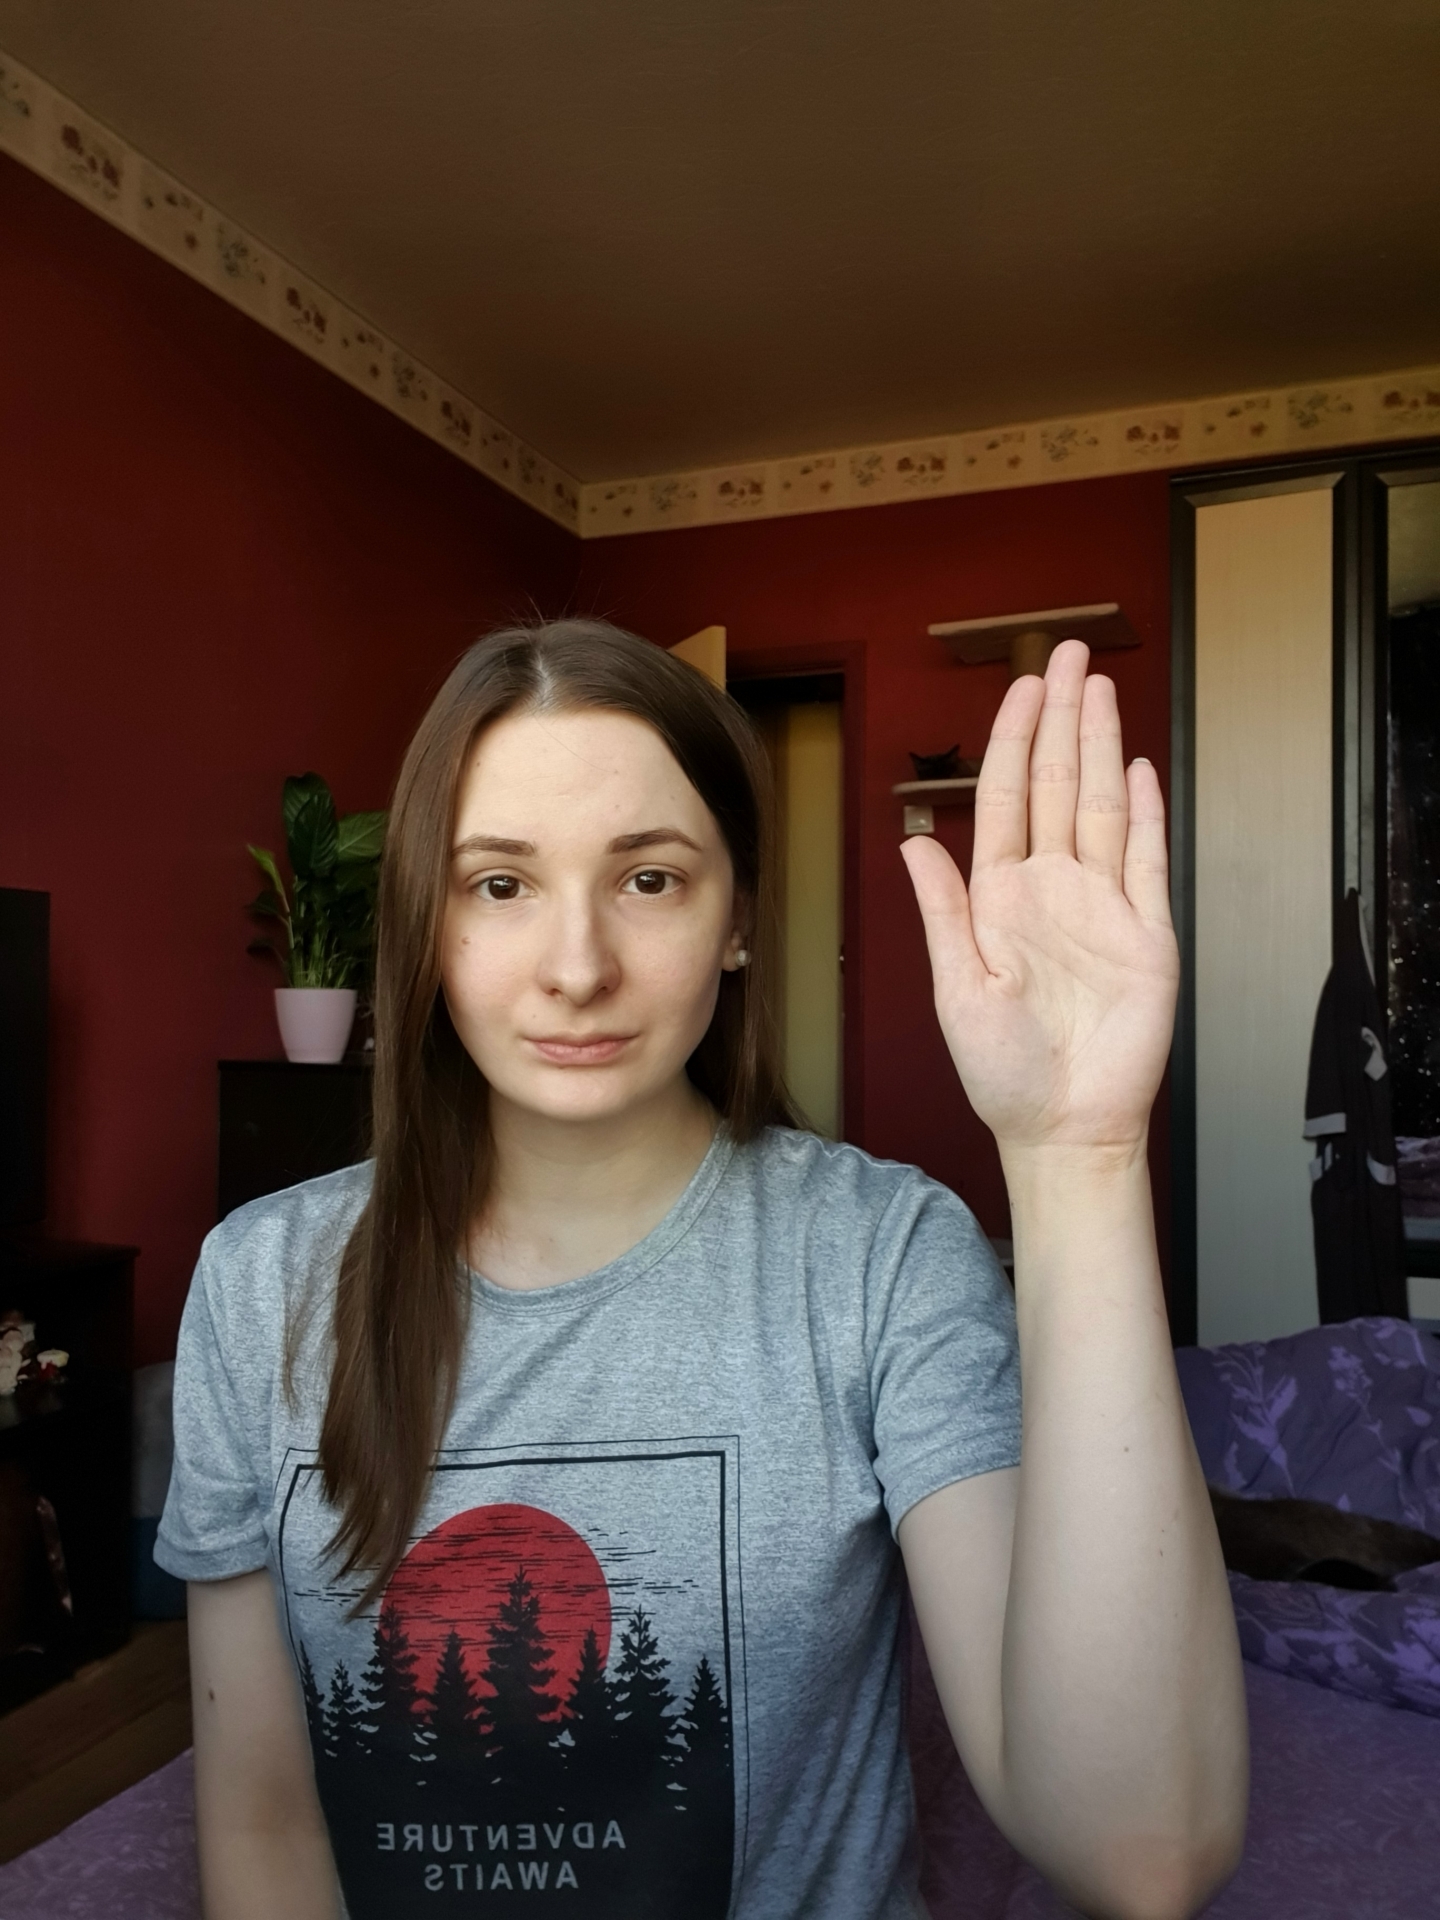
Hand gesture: stop